Dimeji Bankole

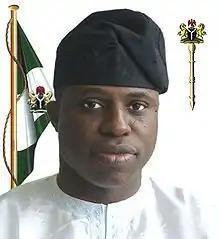

Sabur Oladimeji "Dimeji" Bankole (born 14 November 1969) is a Nigerian politician who served as the 11th Speaker of the House of Representatives of Nigeria. Elected at the age of 37, he is the youngest Speaker in the history of Nigeria, as at July 2024. He was the Action Democratic Party candidate in the 2019 Ogun State gubernatorial election but lost to the All Progressives Congress candidate, Dapo Abiodun.